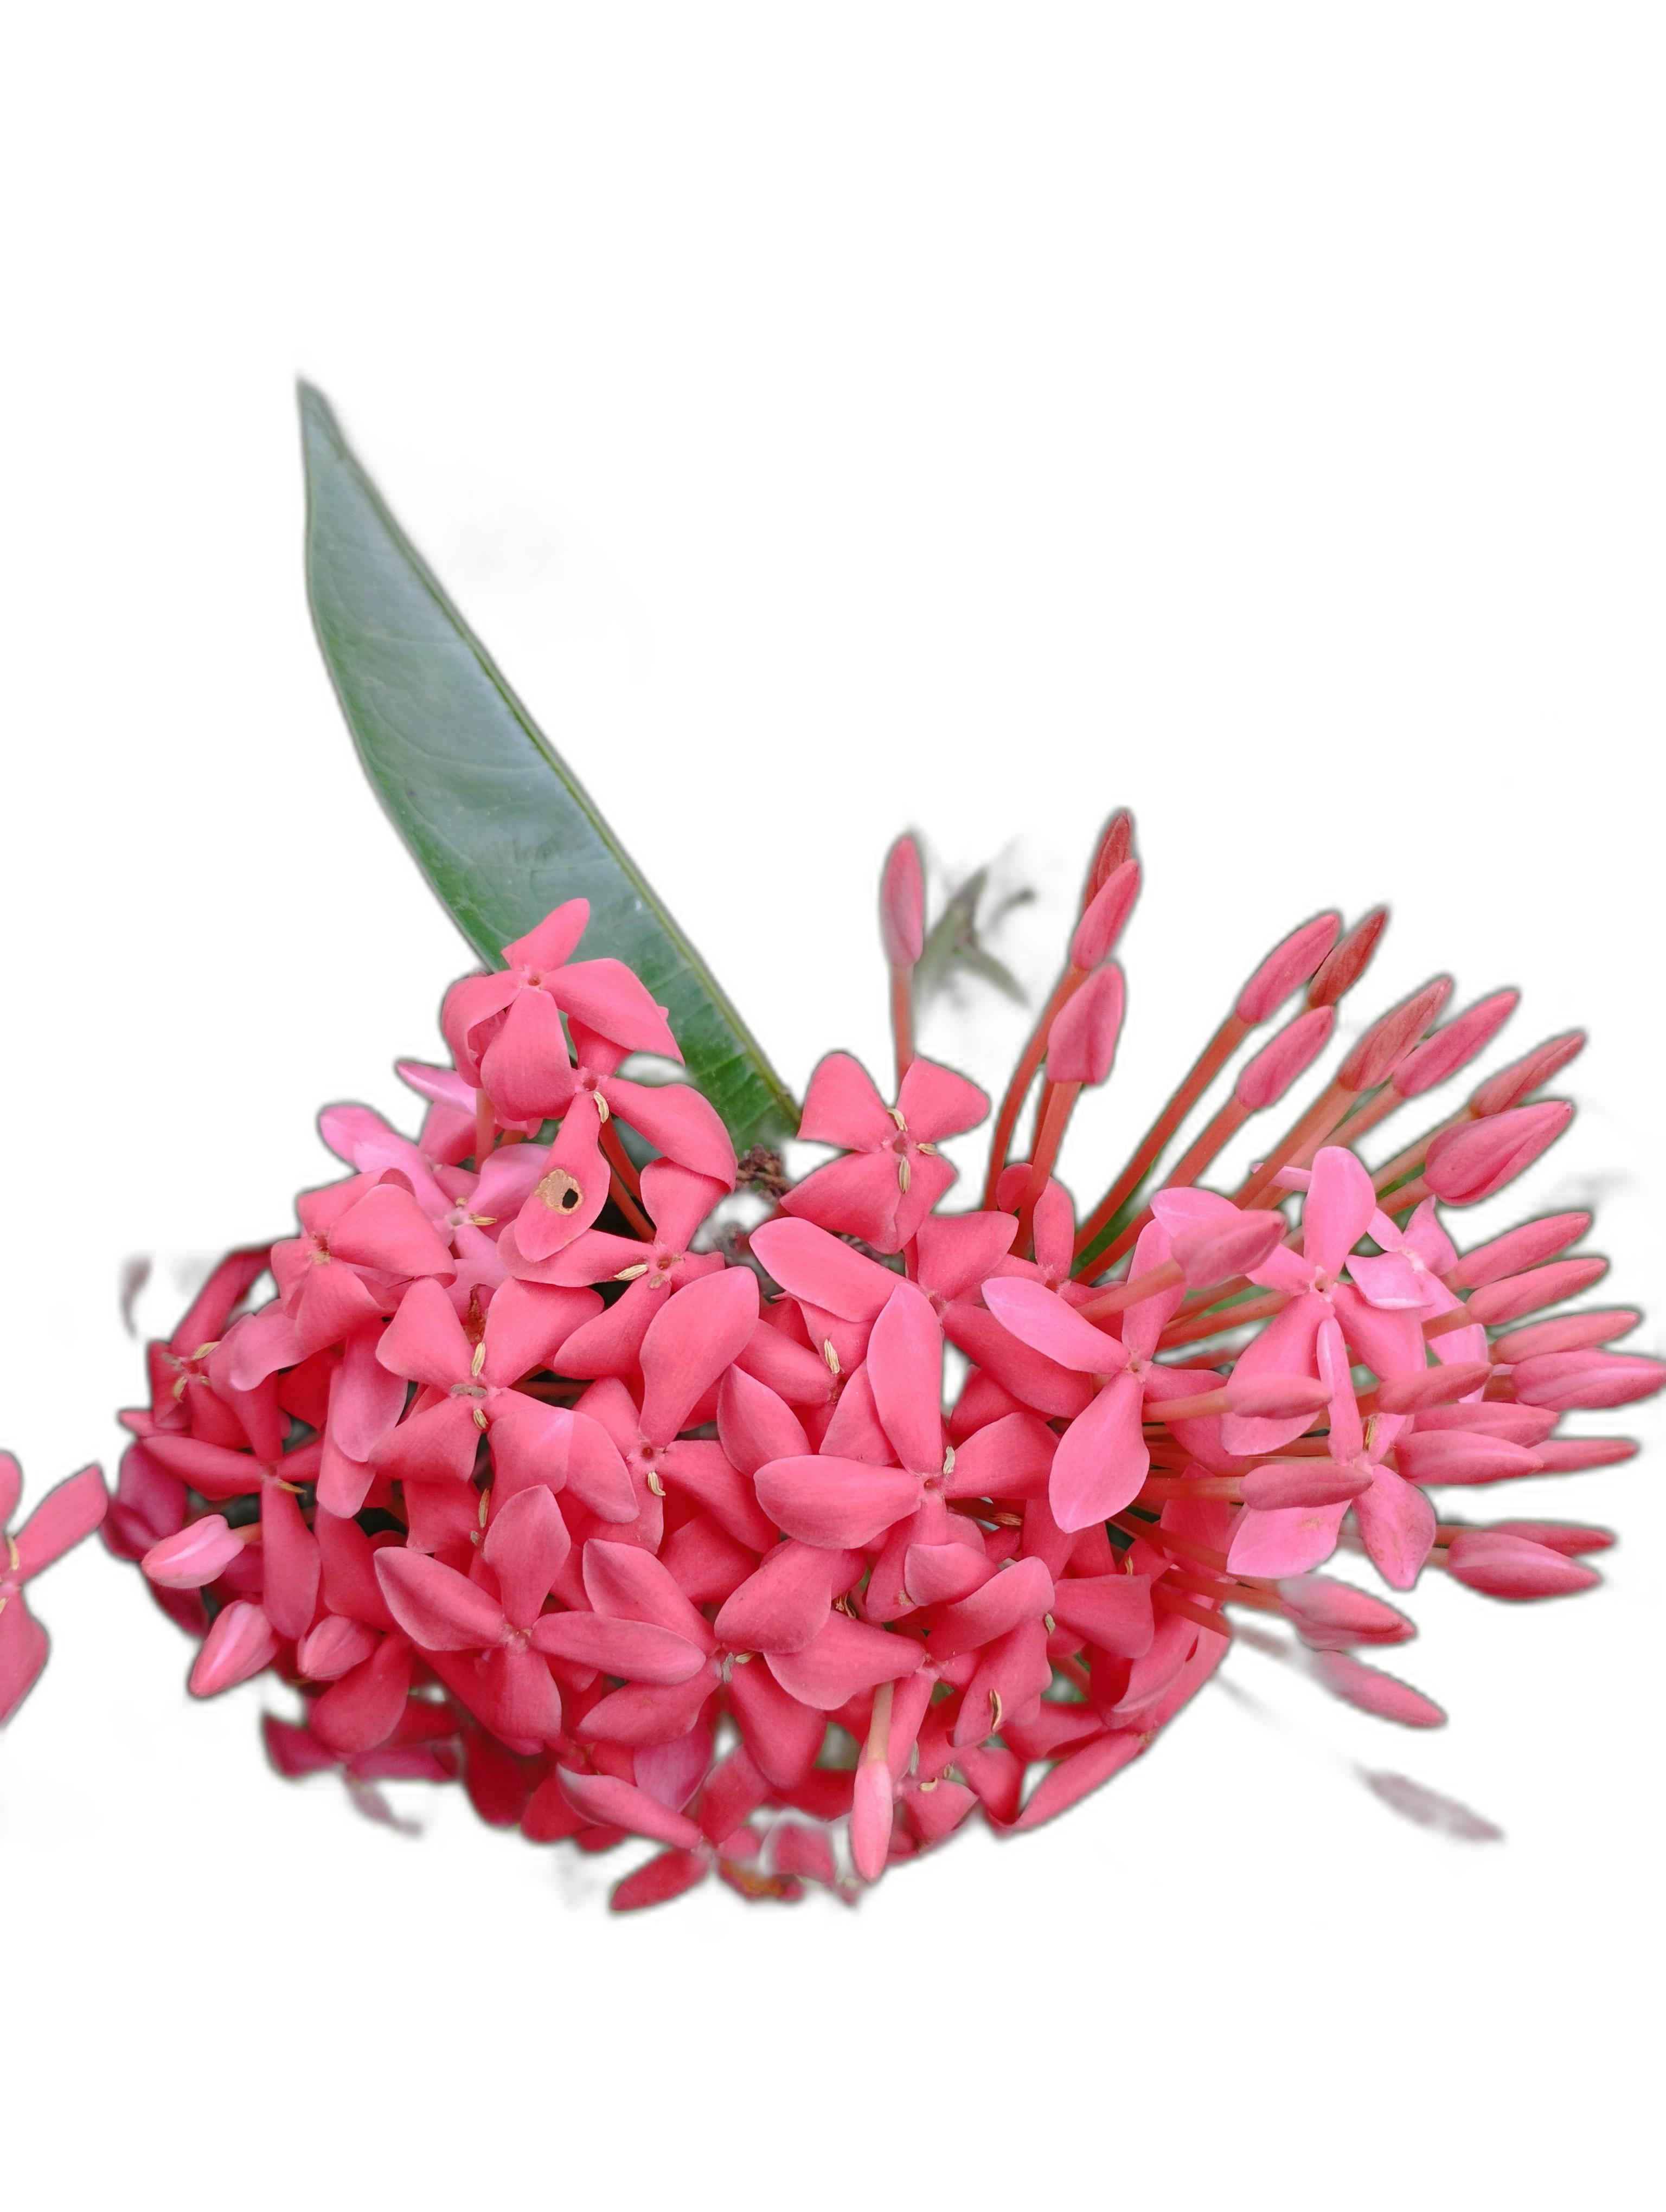
Label: Jungle geranium